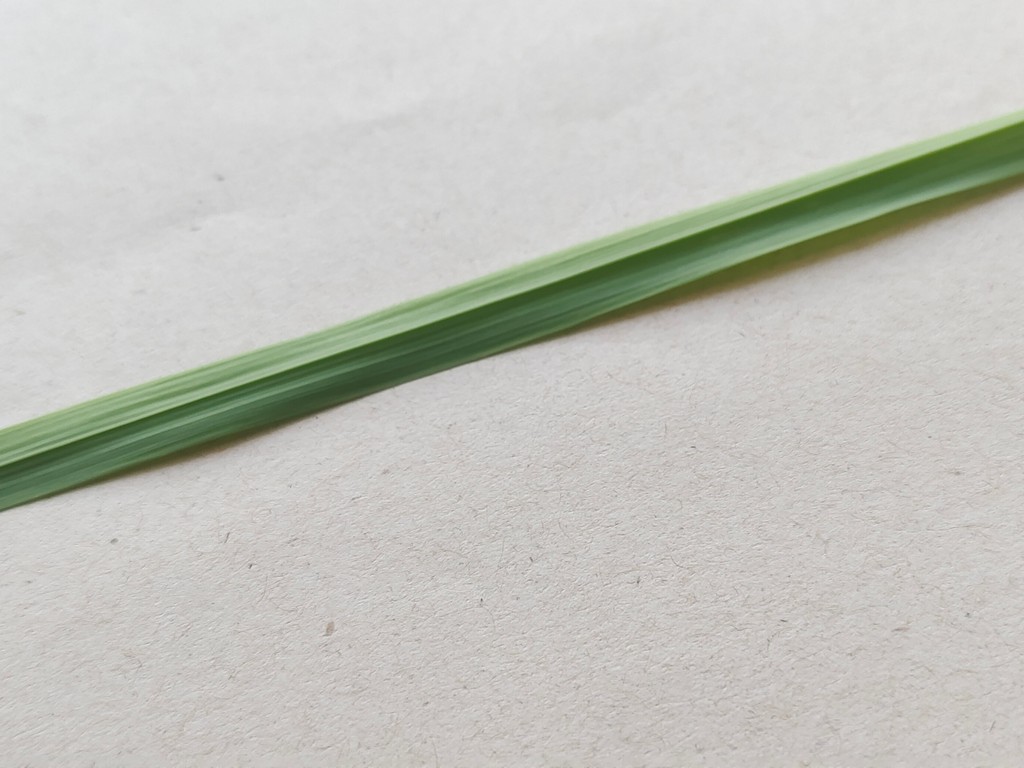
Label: Healthy